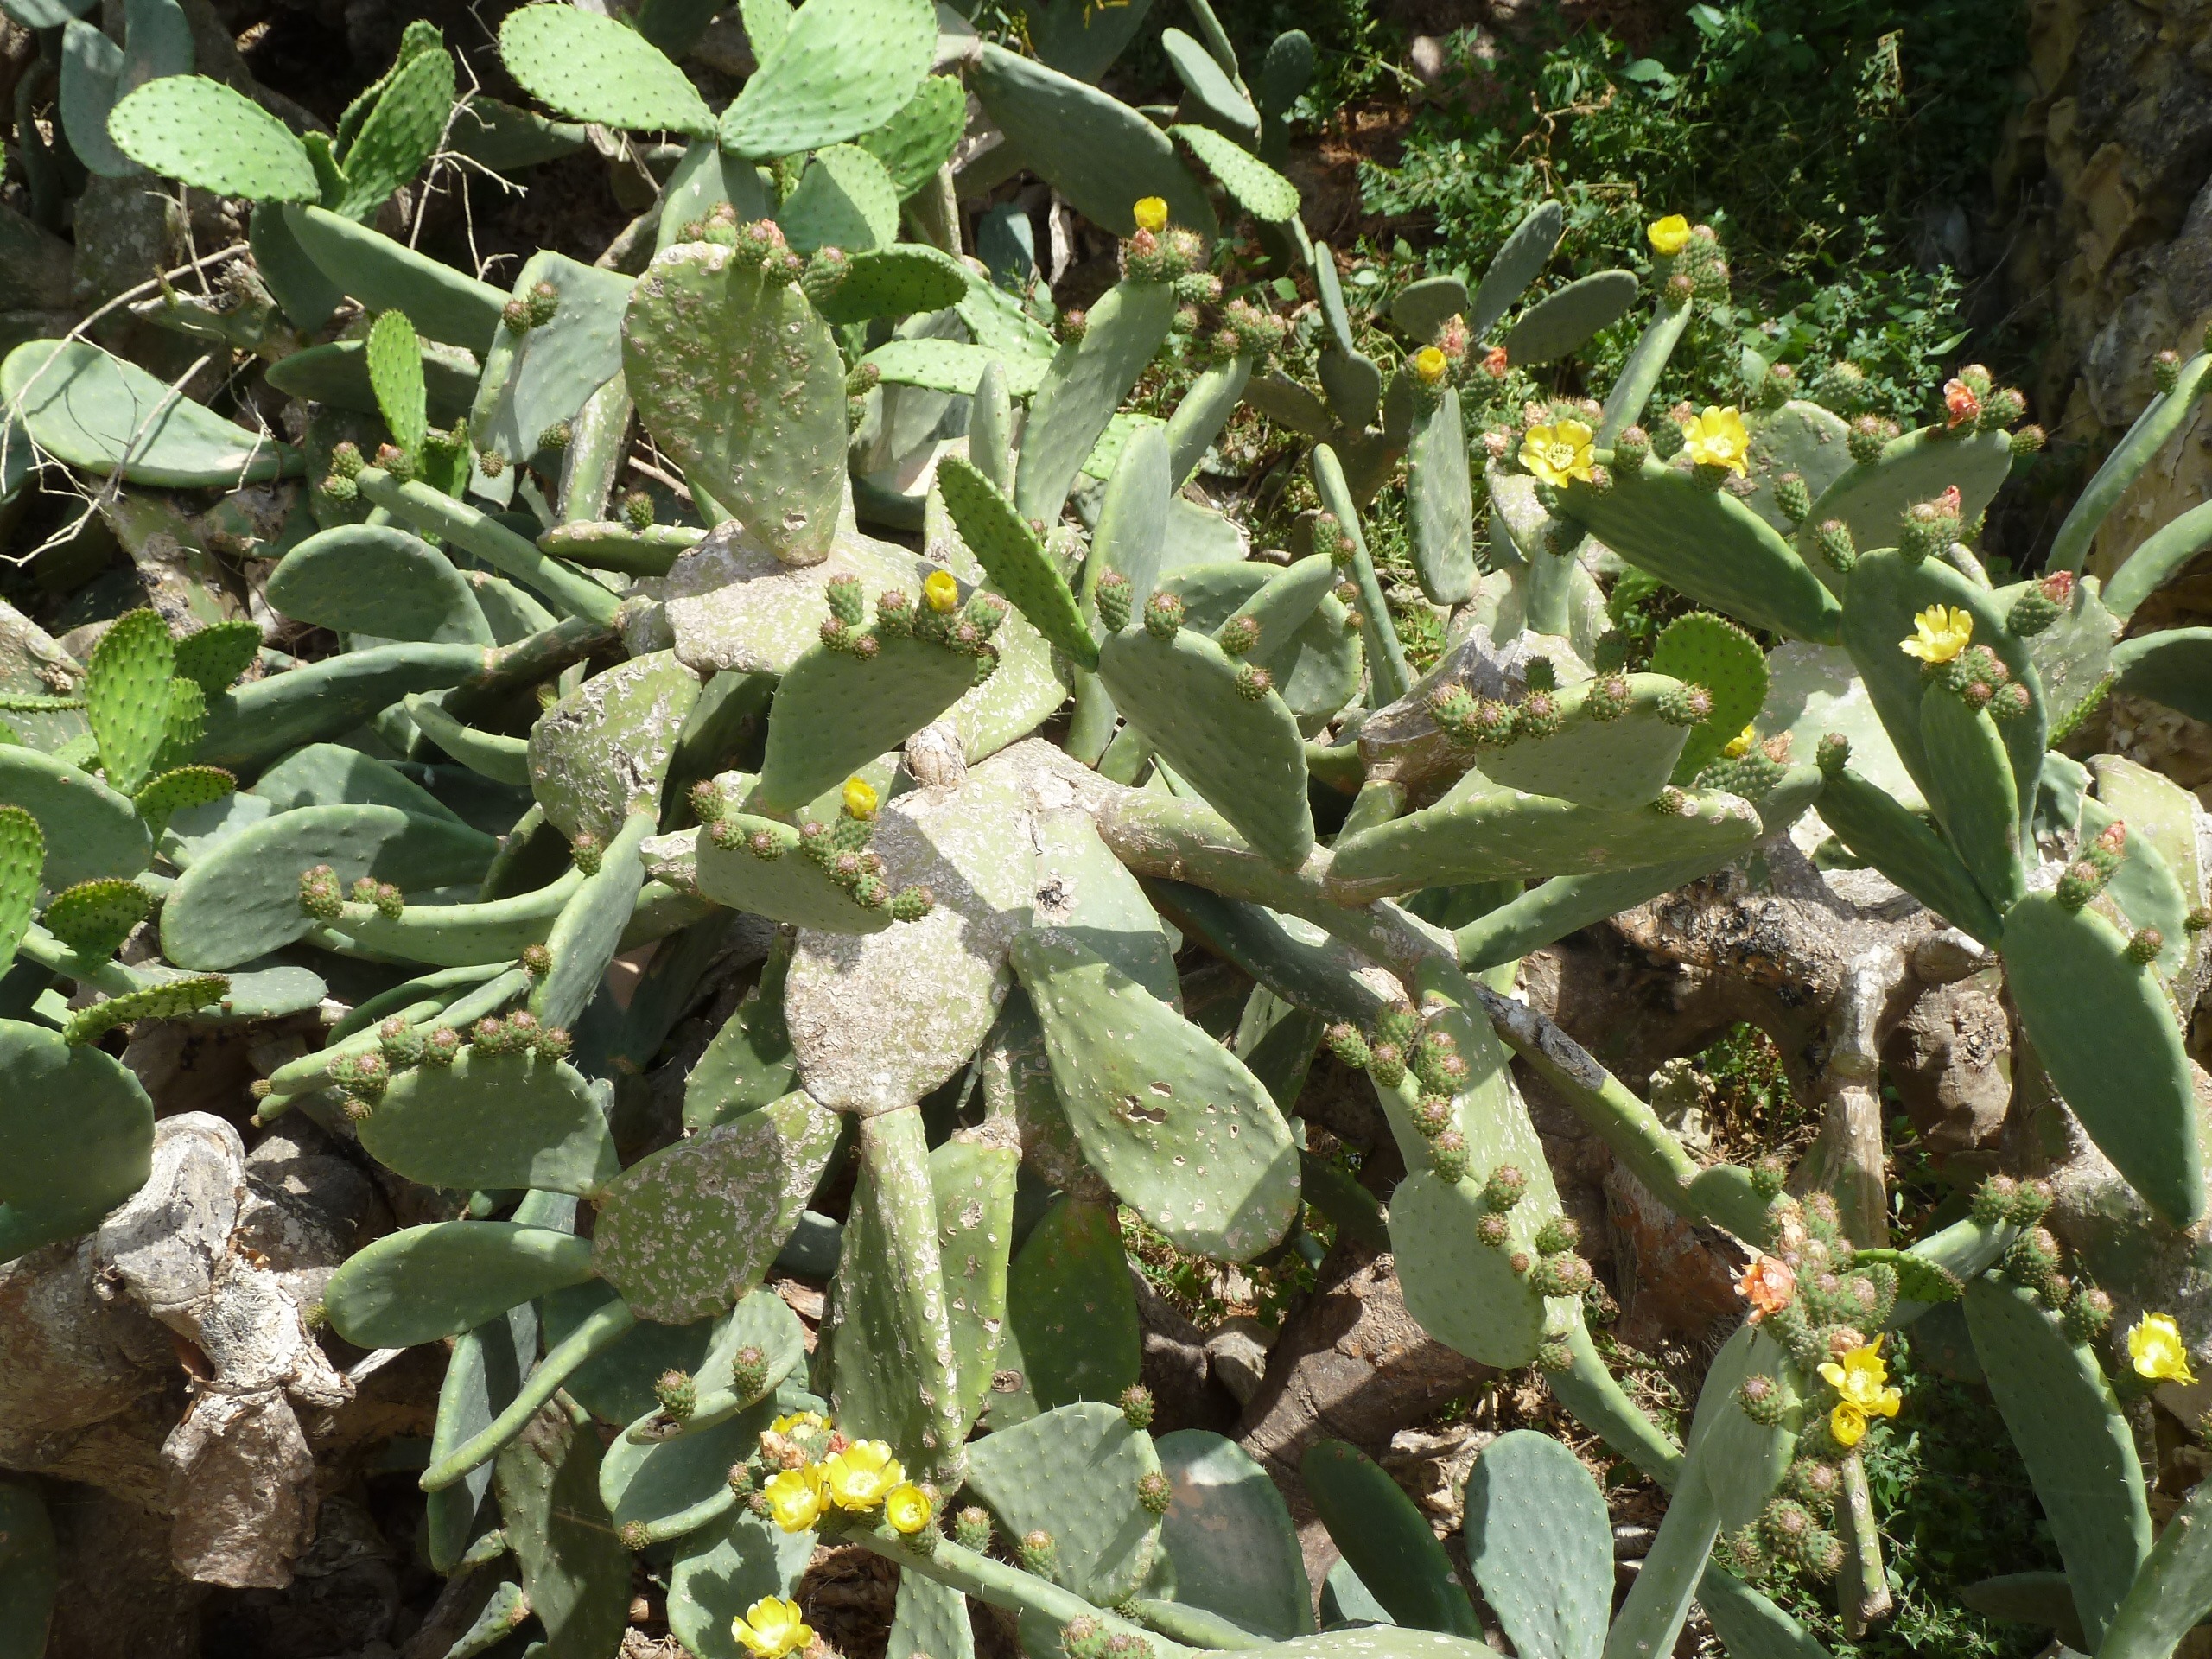
blossom, prickly, cactus, plant, flower, bloom, food, produce, vegetable, botany, caryophyllales, spur, flowering plant, prickly pear, cactus greenhouse, annual plant, land plant, nopal, ice plant family, barbary fig, eastern prickly pear